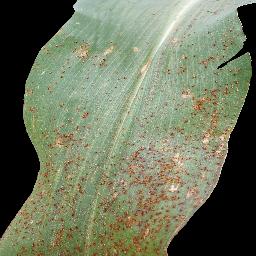
Label: Corn_(Maize)___Common_Rust